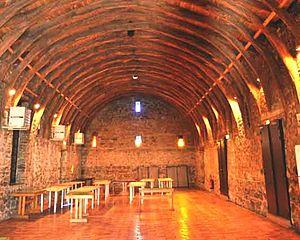
Davézieux Halle des Muletiers
Davézieux est une commune française située dans le département de l'Ardèche en région Auvergne-Rhône-Alpes.